Critical reaction to 24

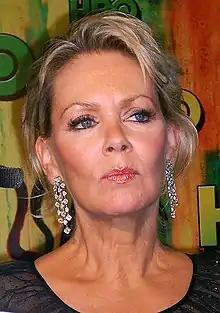
Jean Smart's performance as Martha Logan was admired by critics and fans.

Season Five received overwhelming critical acclaim, and is frequently cited by fans and critics as the best and most consistent season of the series, with the possible exception of Season One. The series received its highest ratings during this year, and won Outstanding Drama Series at the 58th Primetime Emmy Awards, over "Grey's Anatomy", "House", "The Sopranos" and "The West Wing". Kiefer Sutherland took home Outstanding Lead Actor in a Drama Series, while supporting cast members Gregory Itzin and Jean Smart also received nominations.